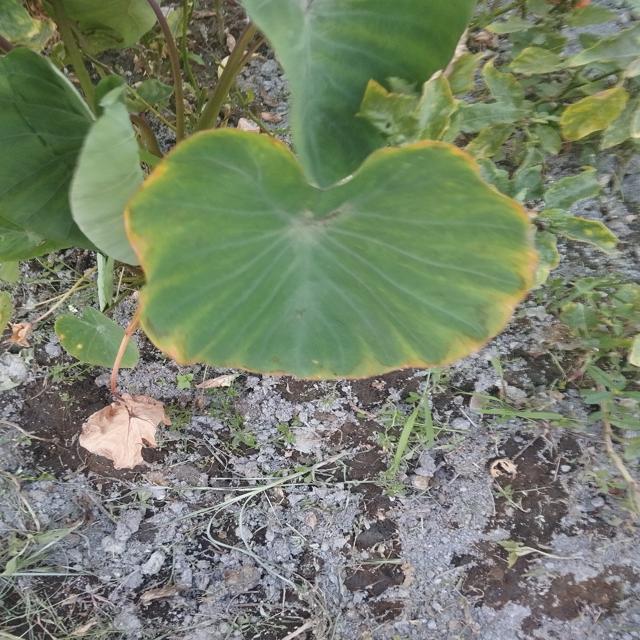
Label: Mid_Blight